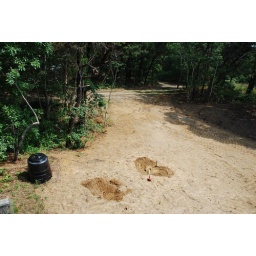
The devastation in the beach house backyard, after new septic systems were put in